List of The 100 characters

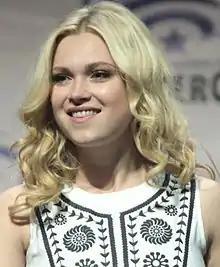
Eliza Taylor portrays the role of Clarke.

Portrayed by Eliza Taylor, Clarke Griffin is the daughter of Abigail Griffin and Jake Griffin, and the effective leader of the 100 for much of the series. Her backstory is that she was imprisoned as an accessory to the crimes of her father after attempting to inform their people that the Ark was dying, and thus ended up among the 100. Down on the ground, she tries to ensure the 100's survival by assisting in the acquisition of food and resources, and she also continuously serves as their main medic before her mother and the other medical staff join them on Earth. She is portrayed as relatively benevolent, but has been shown to act ruthlessly to fight or kill in order to protect her people if there are no other options, and she possesses natural leadership qualities with the help (and early on, the opposition) of Bellamy. They learn to love each other. After killing the entire Mountain Men population to save her fellow Sky People, Clarke becomes known in Trigedasleng as "Wanheda" (literally "The Commander of Death") and is sometimes also called Mountain-slayer. Clarke becomes gradually hardened and matured by her experiences on Earth, namely the acts she has been forced to commit to survive and protect her people. This transforms her into a strong but personally troubled heroine in the series, as she continues to struggle to reunify humankind by maintaining the uneasy peace between the Arkers and some of the Grounders, and between groups among her own people. On February 28, 2015, the series creator Jason Rothenberg confirmed that Clarke is bisexual; this makes her the first openly bisexual lead character on the CW network. In the sixth season, Clarke's body is possessed by the consciousness of Josephine Lightbourne, but Clarke herself survives a mind wipe due to a remnant of the A.L.I.E. AI. Josephine later relinquishes control to Clarke to escape a decapitation though the two continue to share her body. After Josephine manages to remain inside of Clarke's body even after the Mind Drive is removed, Clarke destroys Josephine's consciousness for good and regains full permanent control of her body. Shortly afterwards, Clarke loses her mother when Abby is mind-wiped to become the new host for Josephine's mother, Simone. Clarke is subsequently forced to blow Simone and anything left of Abby into space in self-defense, something that, along with her adopted daughter Madi becoming possessed by the Dark Commander, causes her to almost commit suicide, but Madi retakes control and arrests Russell. In the series finale, Clarke is the sole human not to achieve Transcendence, but her surviving friends decide to return to human form and join her in living out the rest of their lives on a regenerated Earth.